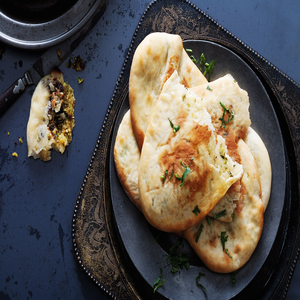
Dish: naan